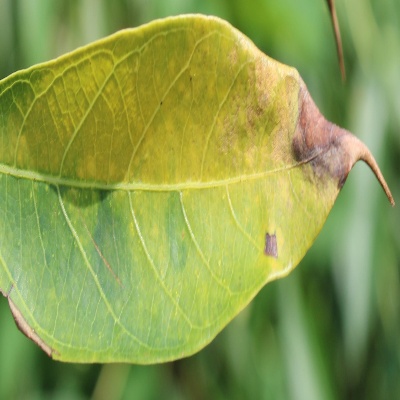
Crop: Cassava
Condition: bacterial blight